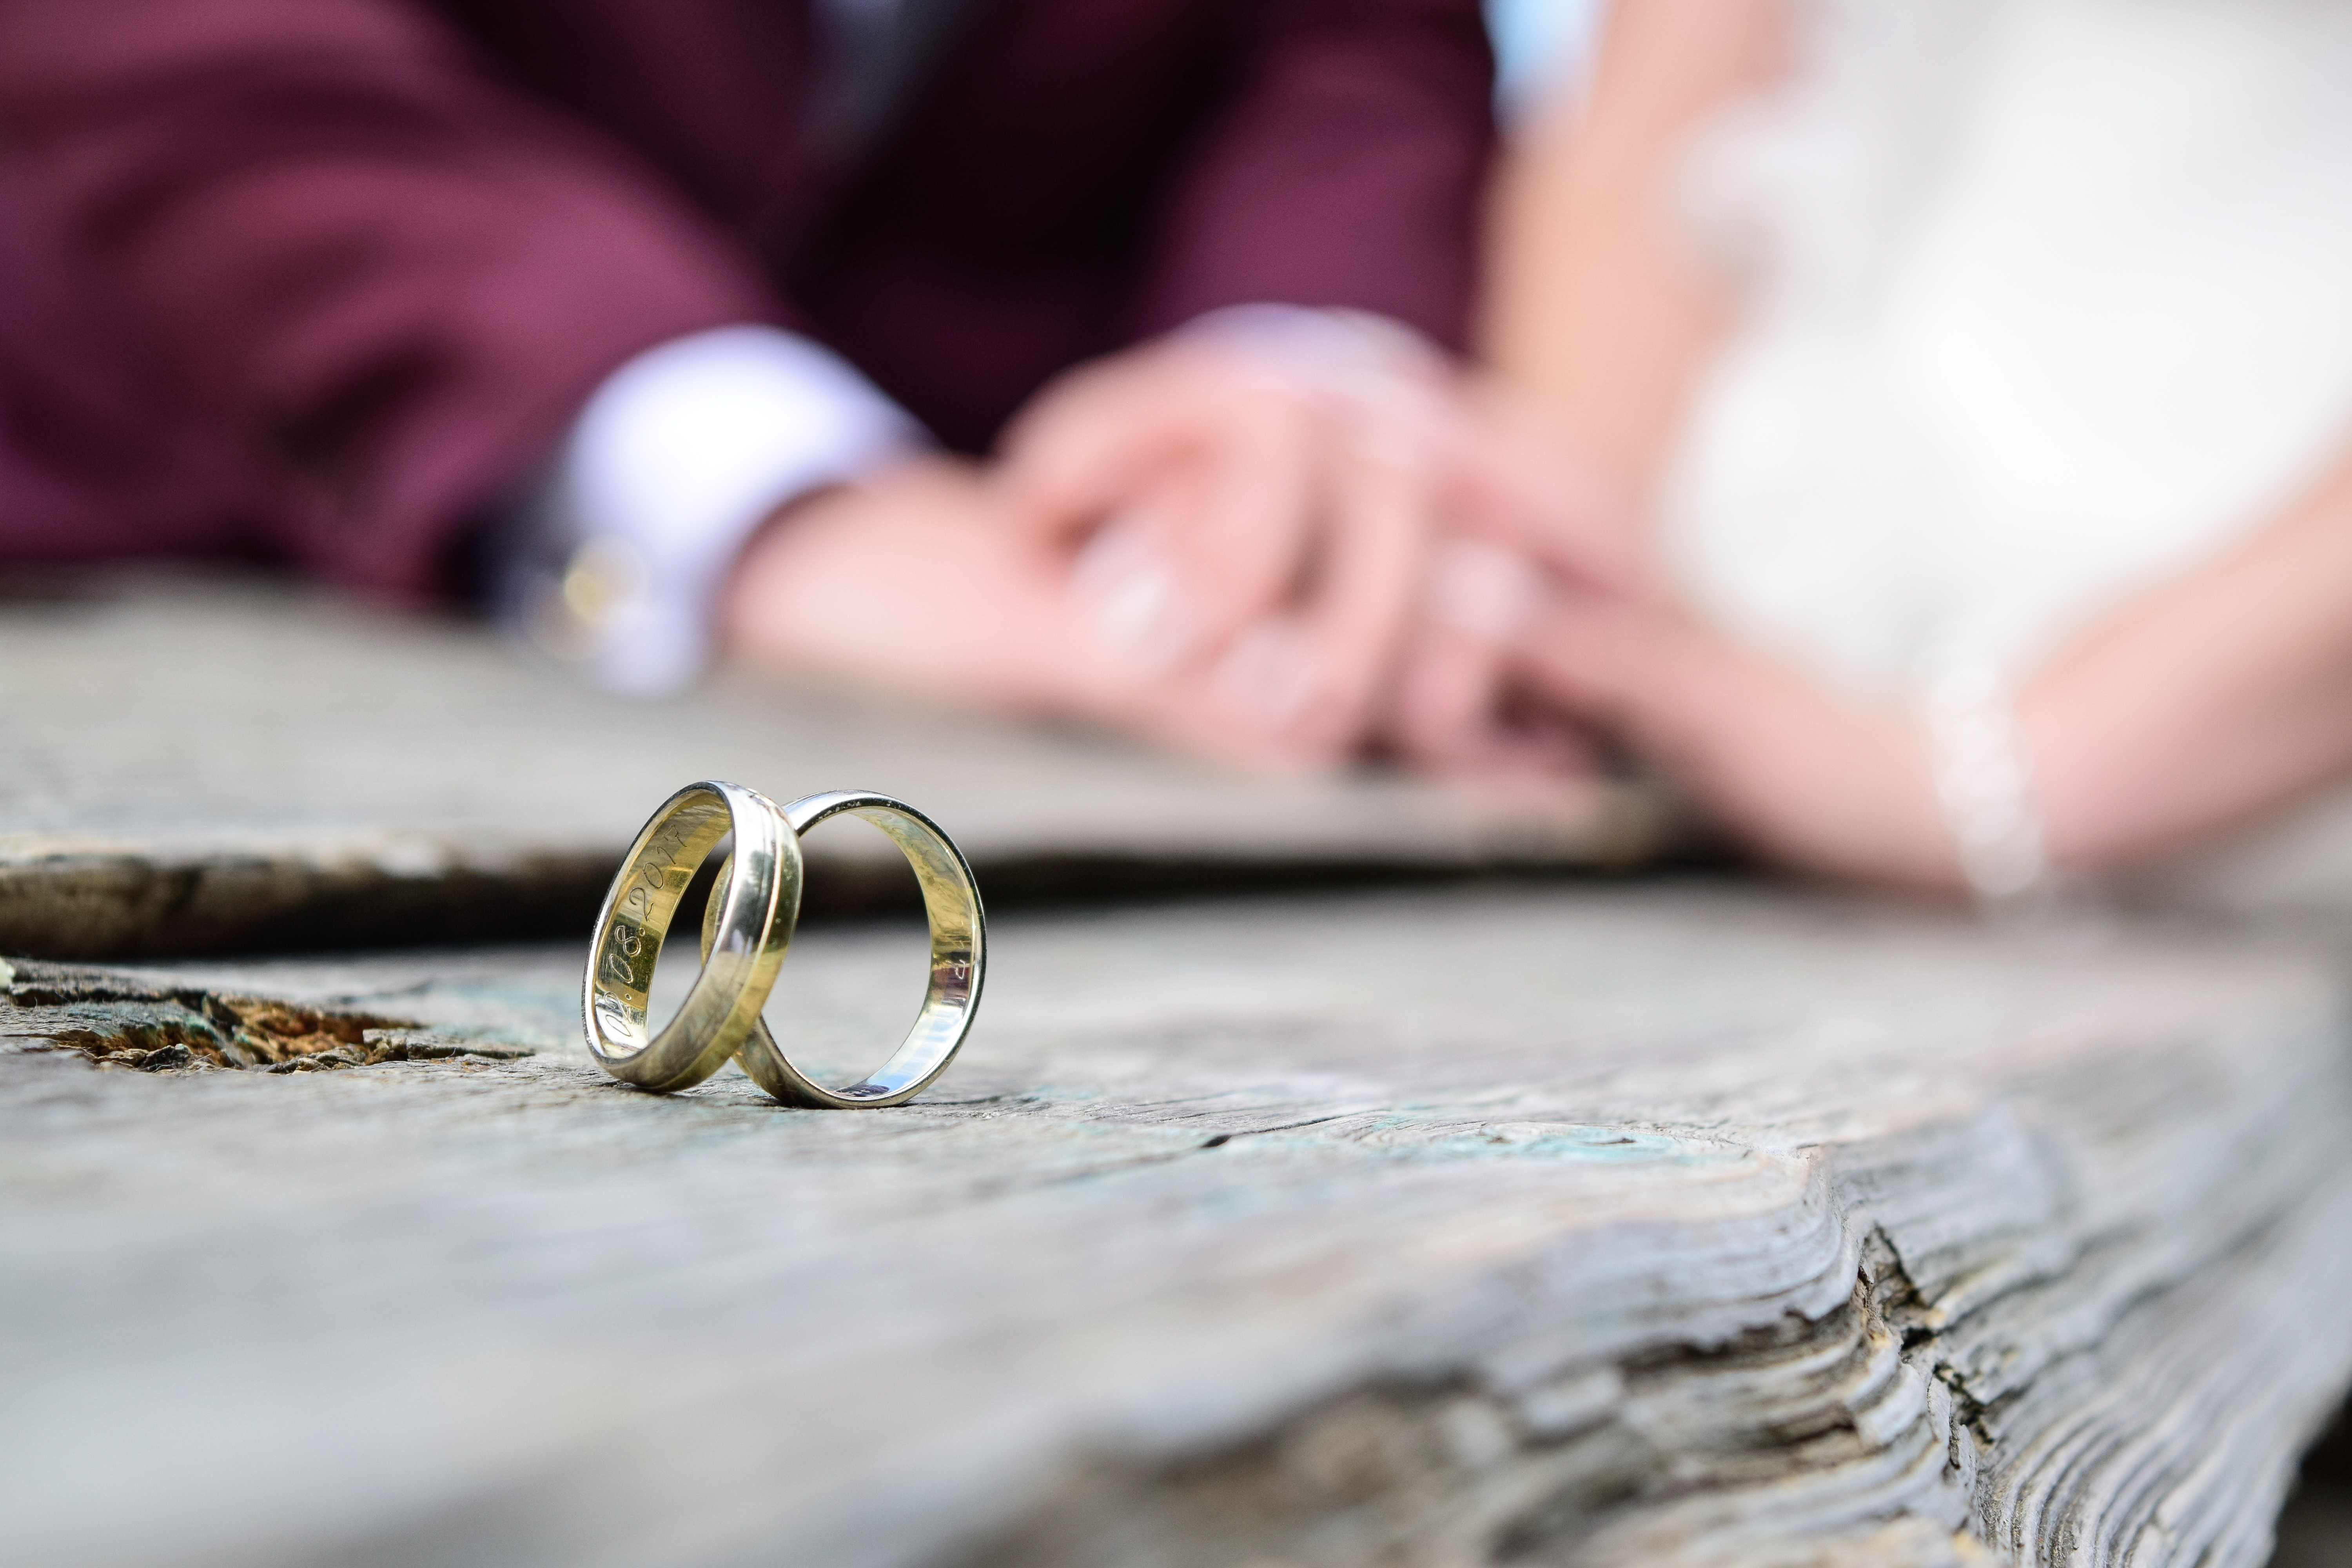
wedding, moments, ring, jewellery, wedding ring, hand, finger, wedding ceremony supply